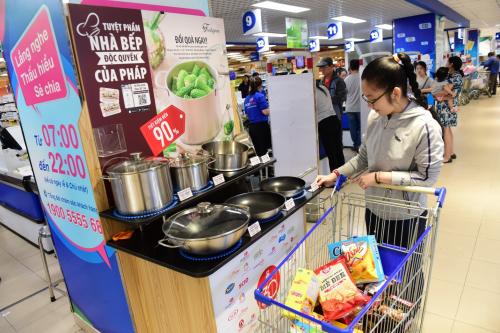
người phụ nữ đang đứng gần những sản phẩm đồ dùng trong bếp